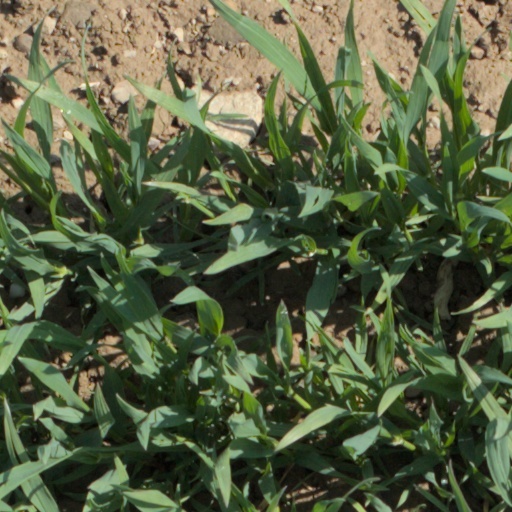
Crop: wheat